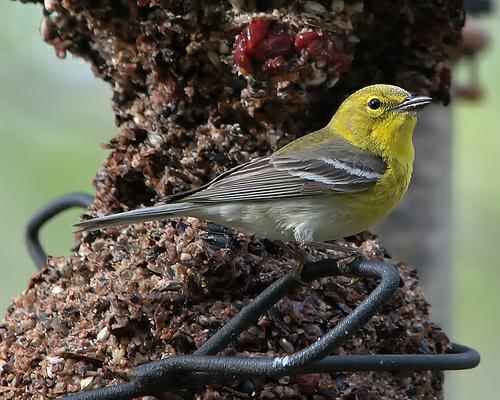
A photo of a pine warbler